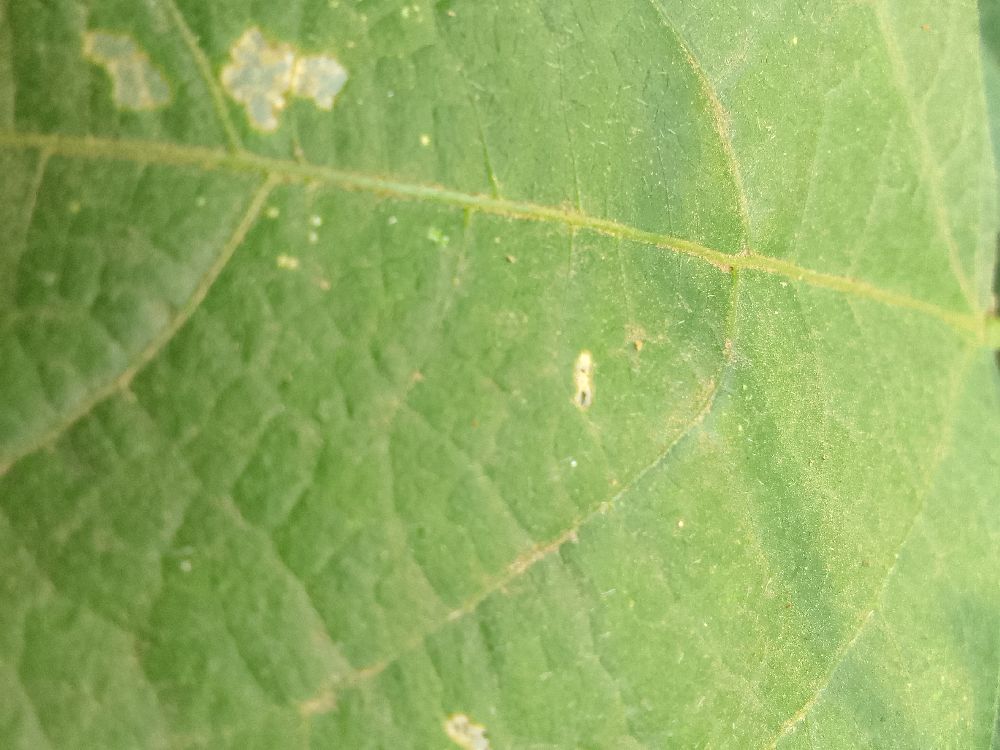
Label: healthy